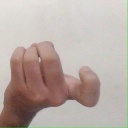
अक्षर: ज